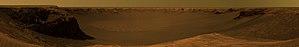
Le cratère Victoria vu de Cape Verde. Image prise par l'appareil photo panoramique du rover Opportunity, et montrant le cratère Victoria depuis le promontoire Cape Verde. Le cratère fait 800 mètres de diamètre environ . Depuis son arrivée près du cratère le 27 septembre 2006, Opportunity a fait le tour du cratère dans le sens des aiguille d'une montre. Sur la gauche, on voit la face sud de Cape St. Mary, qui fait 15 mètres de haut. Sur la droite, on voit Duck Bay, et au delà la face nord de Cabo Frio, un talus de 15 mètres de haut constitué dc'un empilement de strates rocheuses. Image obtenue du 16 Octobre au 6 Novembre 2006 en combinant des clichés pris avec des filtres à 432, 535 et 753 nanomètres."
Mars Exploration Rover est une mission double de la NASA lancée en 2003 et composée de deux robots mobiles ayant pour objectif d'étudier la géologie de la planète Mars et en particulier le rôle joué par l'eau dans l'histoire de la planète. Les deux robots ont été lancés au début de l'été 2003 et se sont posés en janvier 2004 sur deux sites martiens susceptibles d'avoir conservé des traces de l'action de l'eau dans leur sol. Chaque rover ou astromobile, piloté par un opérateur depuis la Terre, a alors entamé un périple en utilisant une batterie d'instruments embarqués pour analyser les roches les plus intéressantes :
Victoria est un cratère d'impact situé sur Mars, à 2.05°S et 5.50°W dans Meridiani Planum. Il a été visité de 2006 à 2008 par le rover Opportunity, du programme Mars Exploration Rover. Depuis son atterrissage en 2004 et jusqu'au 10 juin 2018, cet engin est piloté par les techniciens du Jet Propulsion Laboratory, situé à Passadena en Californie.
Mars est la quatrième planète par ordre croissant de la distance au Soleil et la deuxième par ordre croissant de la taille et de la masse. Son éloignement au Soleil est compris entre 1,381 et 1,666 UA, avec une période orbitale de 669,58 jours martiens.